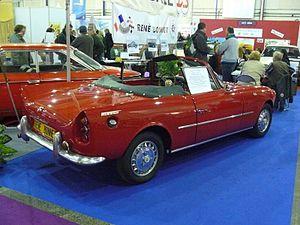
Reims 2012
Automobiles René Bonnet est un ancien constructeur automobile français, créé par René Bonnet après la dissolution de son ancienne entreprise DB.